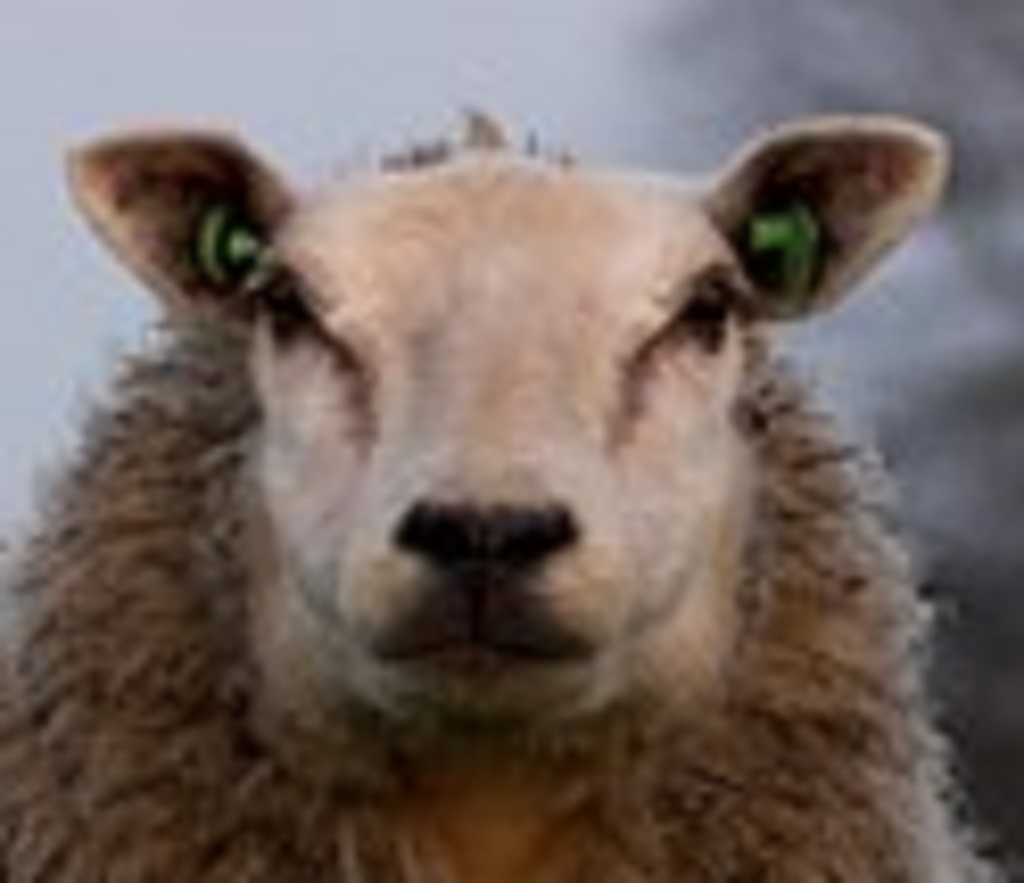
Label: no pain